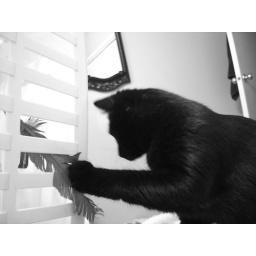
My two cats playing in a laundry basket